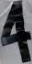
Number: 4